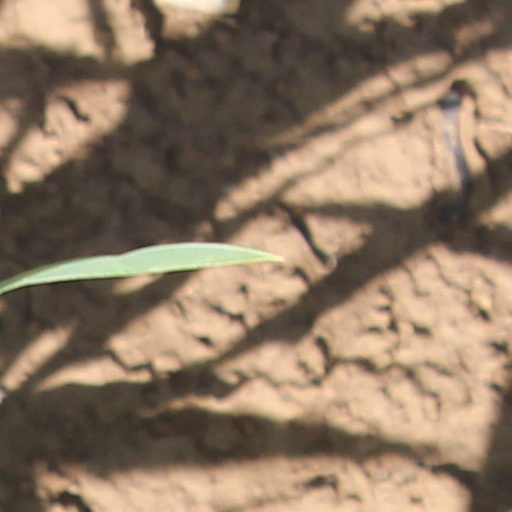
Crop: wheat